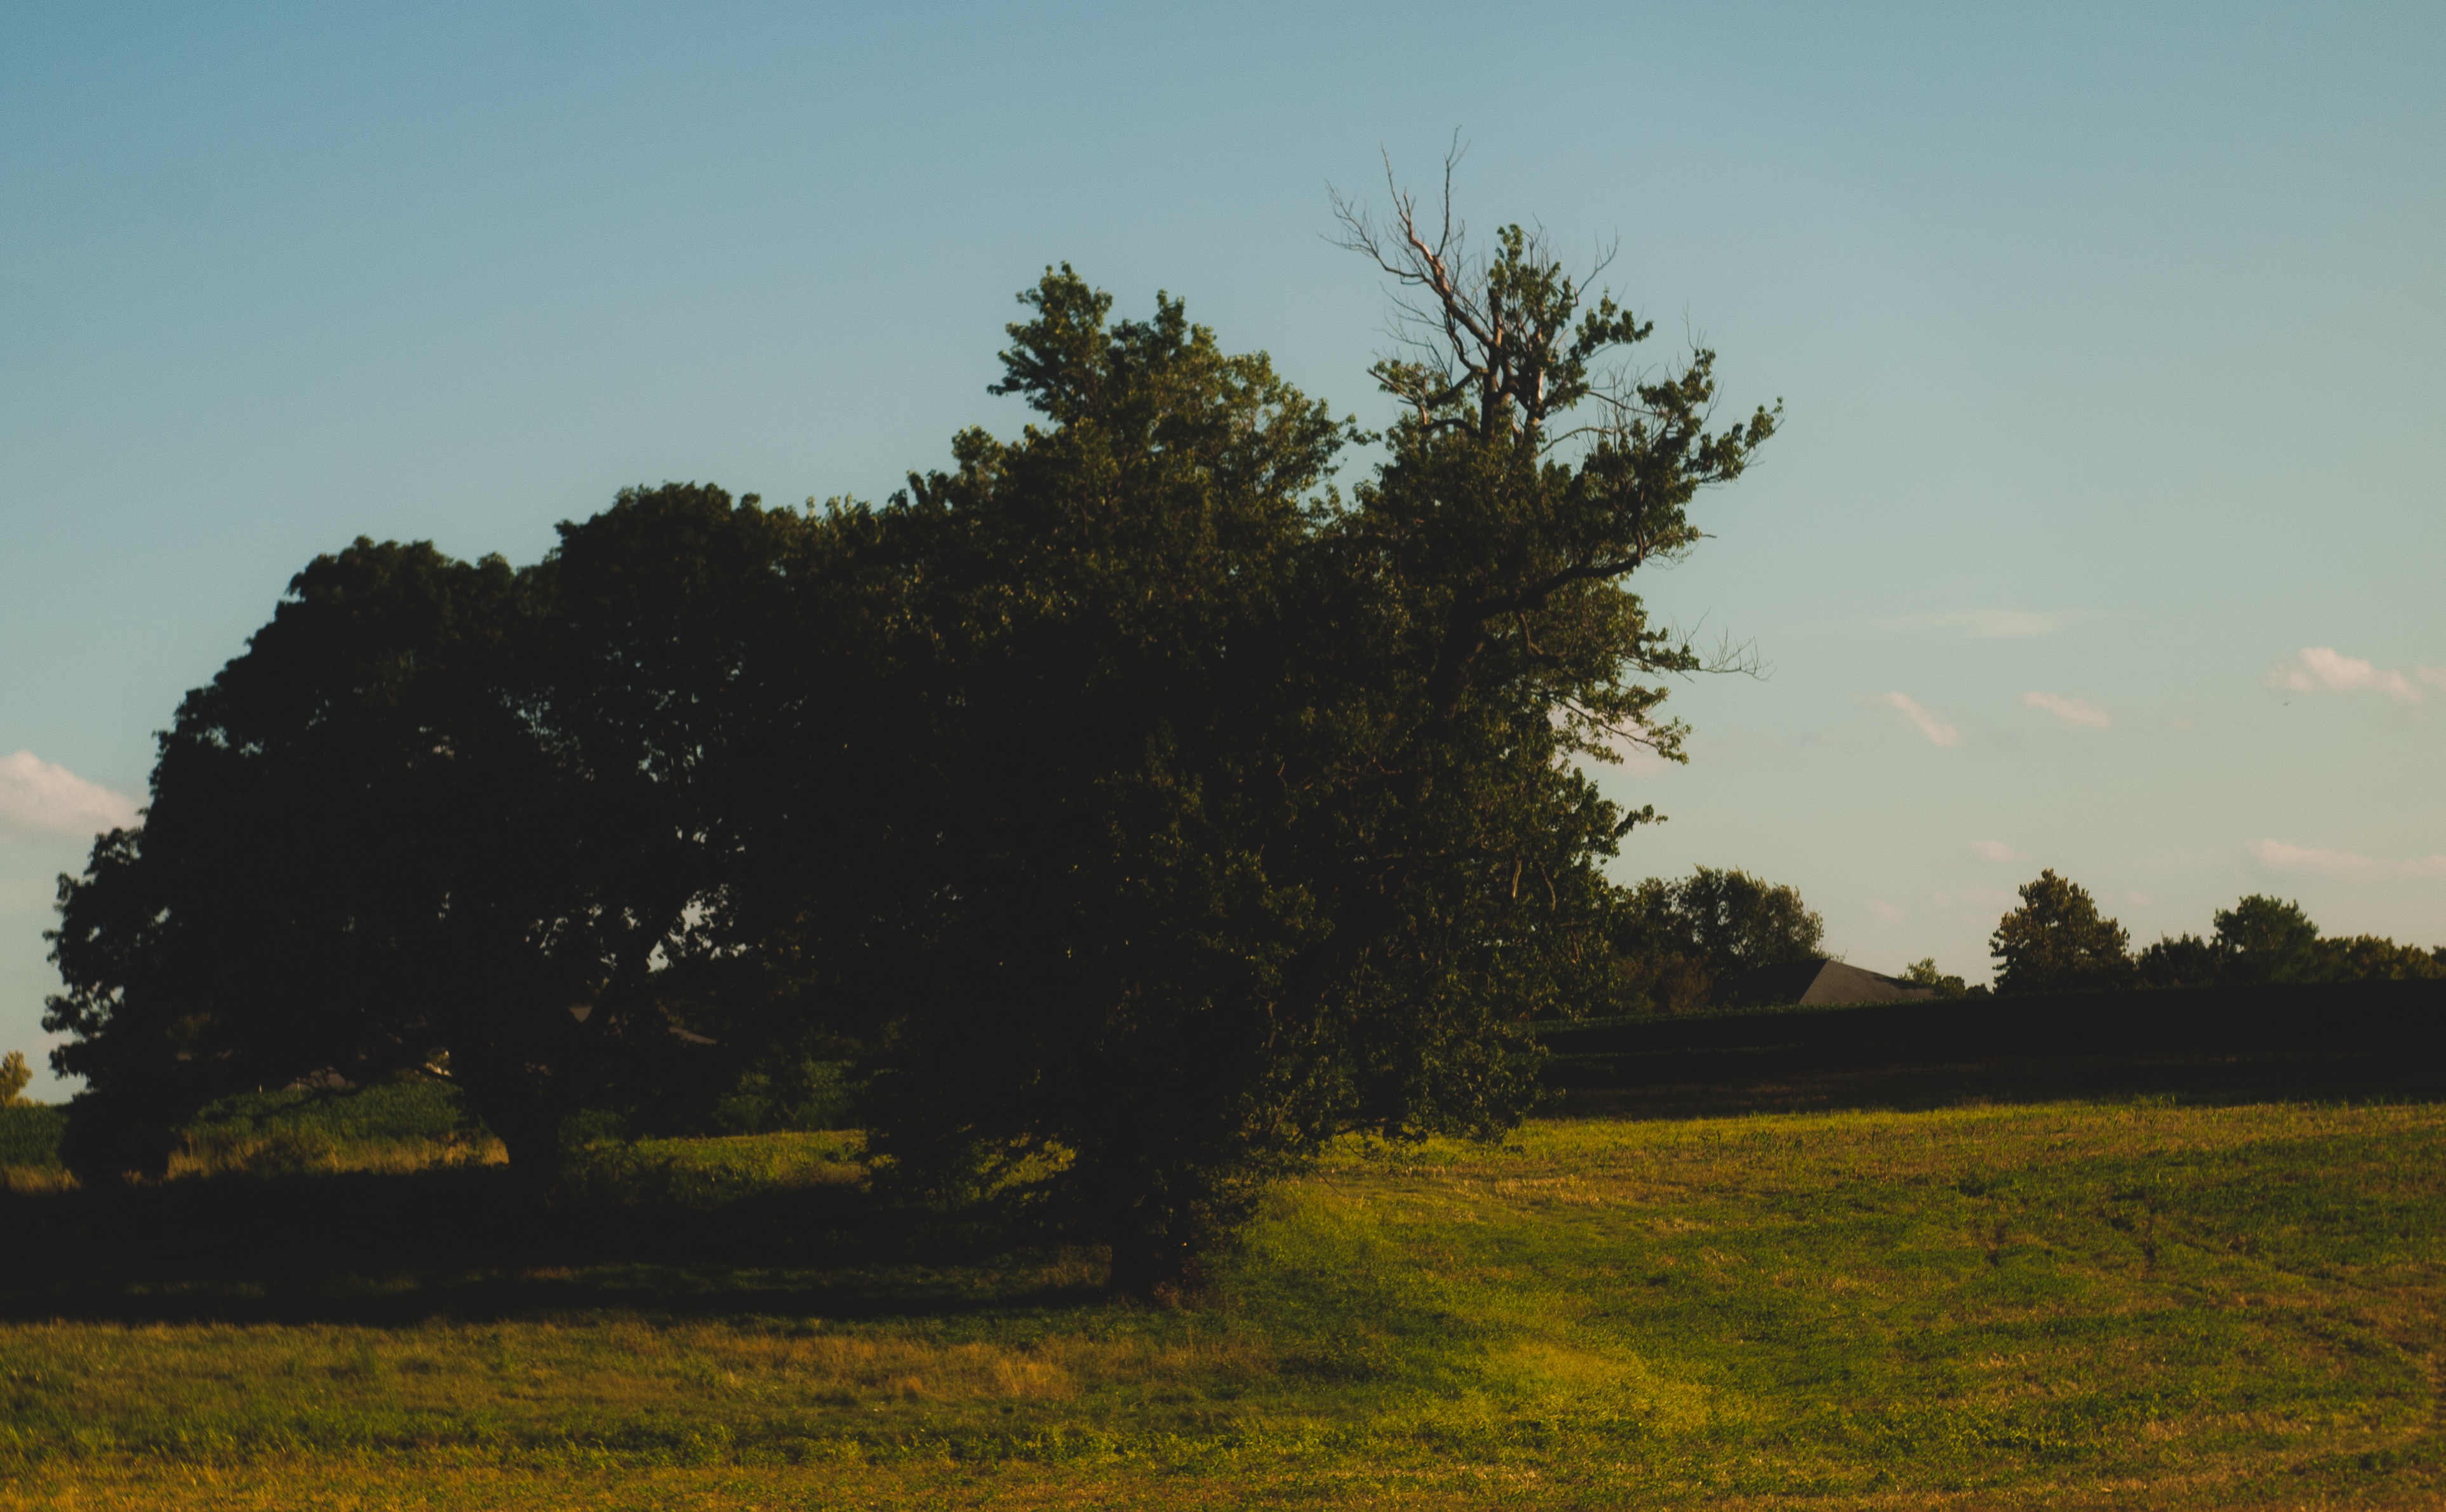
landscape, tree, nature, grass, horizon, cloud, plant, sky, field, meadow, prairie, sunlight, morning, leaf, hill, wind, dusk, pasture, soil, agriculture, savanna, plain, grassland, ecosystem, rural area, atmospheric phenomenon, woody plant